Hayles Abbey Halt railway station

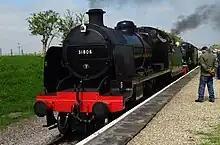
A doubleheader train making a brief stop at Hayles Abbey Halt in May 2023.

The Gloucestershire Warwickshire Railway (GWSR) have reopened the line through Hayles Abbey Halt, with the first services between Toddington and Winchcombe running on 2 August 1987. It is just a half mile from Hailes Abbey itself, protected by English Heritage.